Banjo

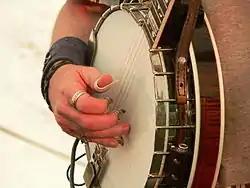
A five-string banjo

In the years after World War II, the banjo experienced a resurgence, played by music stars such as Earl Scruggs (bluegrass), Bela Fleck (jazz, rock, world music), Gerry O'Connor (Celtic and Irish music), Perry Bechtel (jazz, big band), Pete Seeger (folk), and Otis Taylor (African-American roots, blues, jazz).